Aldershot

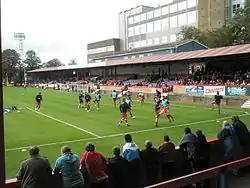
Aldershot Town warming up at the Recreation Ground

Sam Leach, their then agent who wanted to become their manager, attempted to introduce the Beatles to London agents by promoting shows at The Palais Ballroom, on the corner of Perowne Street and Queens Road in Aldershot on 9 December 1961. Leach wanted to organise a 'battle of the bands' between The Beatles and Ivor Jay and the Jaywalkers from London. The show was not advertised properly and, as a result, only 18 people attended. The local newspaper, "The Aldershot News", failed to publish Leach's advertisement for the show. In addition, Ivor Jay and the Jaywalkers failed to appear. However, the band and friends had their own fun after the show, drinking ale, playing football with bingo balls and dancing the foxtrot. The noise became so loud that a neighbour called the police who shut the event down. When interviewed in 1983 about the Aldershot gig, Paul McCartney described it as "the night we couldn't get arrested, but it wasn't for the lack of trying". Weeks after this Brian Epstein became the group's manager.